Sun and Salsa Festival

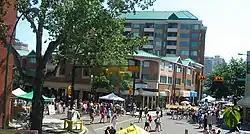
Kensington during the 2004 Sun and Salsa Festiva

The Sun and Salsa Festival was an annual festival put on in the Kensington Business Revitalization Zone (BRZ) of Calgary, Alberta.